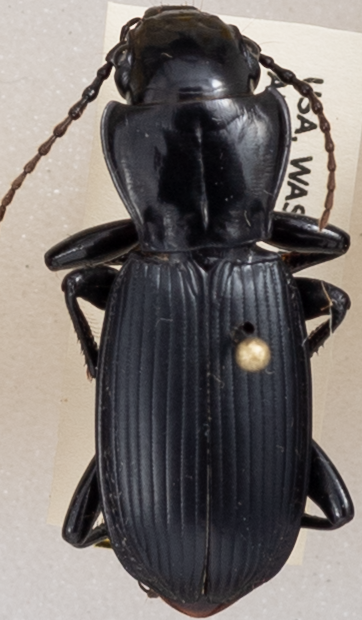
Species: Pterostichus lama
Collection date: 2019-07-09
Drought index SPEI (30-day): -0.71
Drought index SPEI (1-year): -2.09
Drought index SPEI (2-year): -2.09